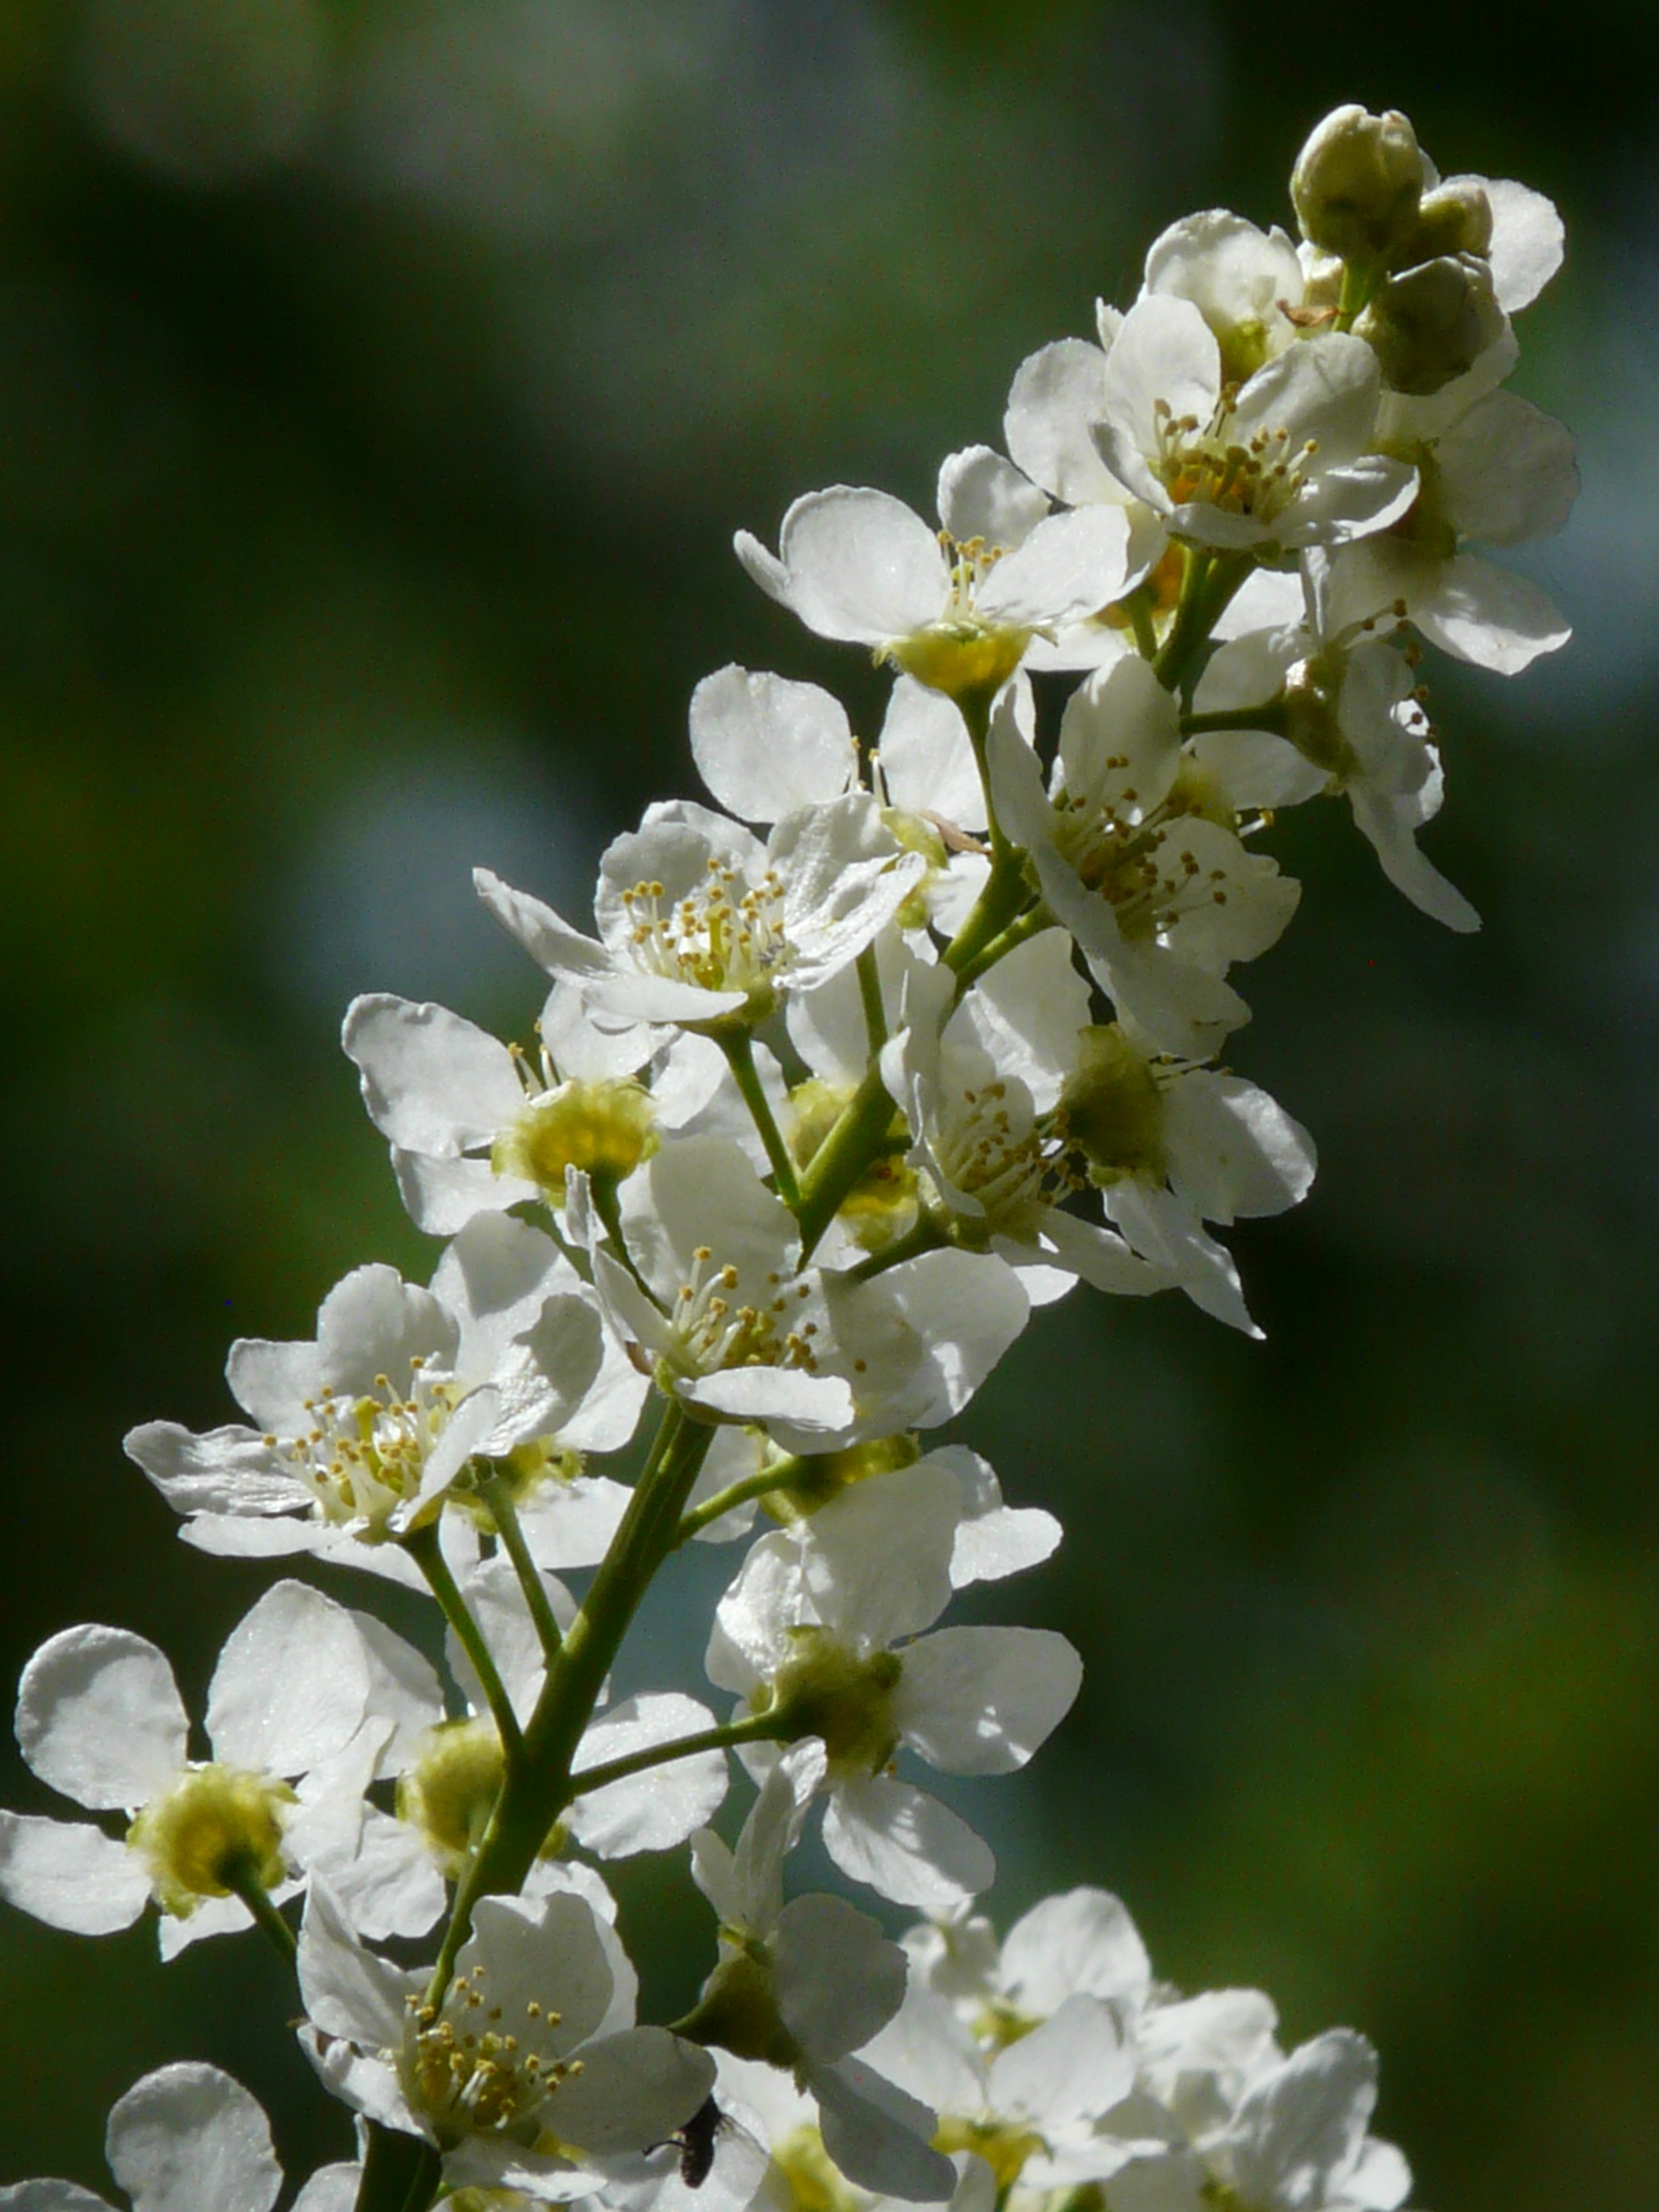
tree, branch, blossom, plant, white, fruit, flower, bloom, food, spring, produce, flora, wildflower, flowers, shrub, prunus, flowering plant, black cherry, land plant, common bird cherry, prunus padus, ahlkirsche, swamp cherry, else cherry